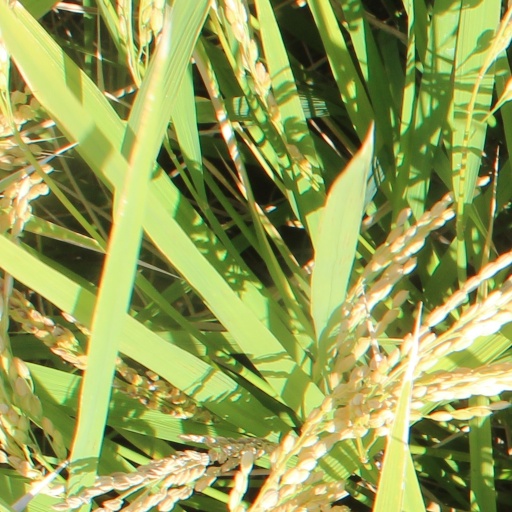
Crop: rice